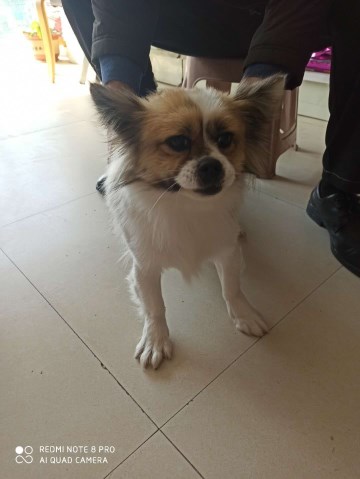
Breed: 3336-n000121-chinese_rural_dog